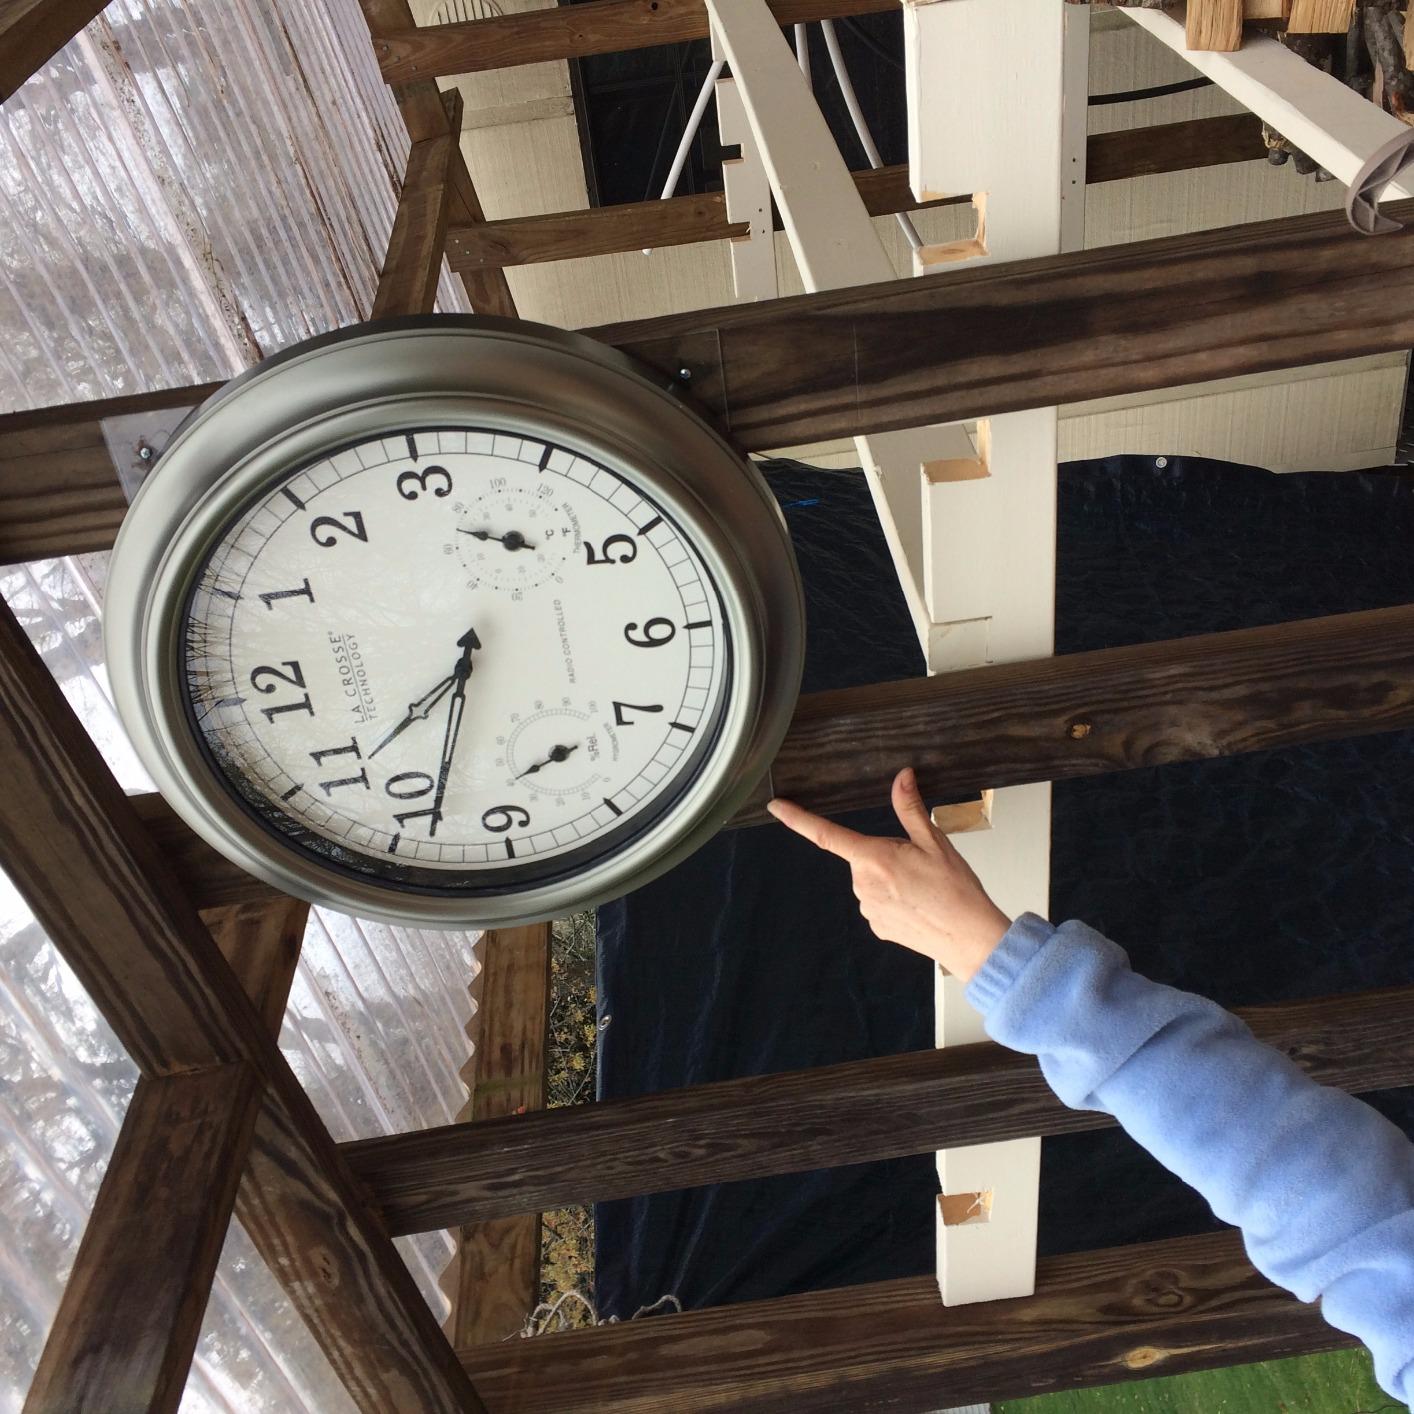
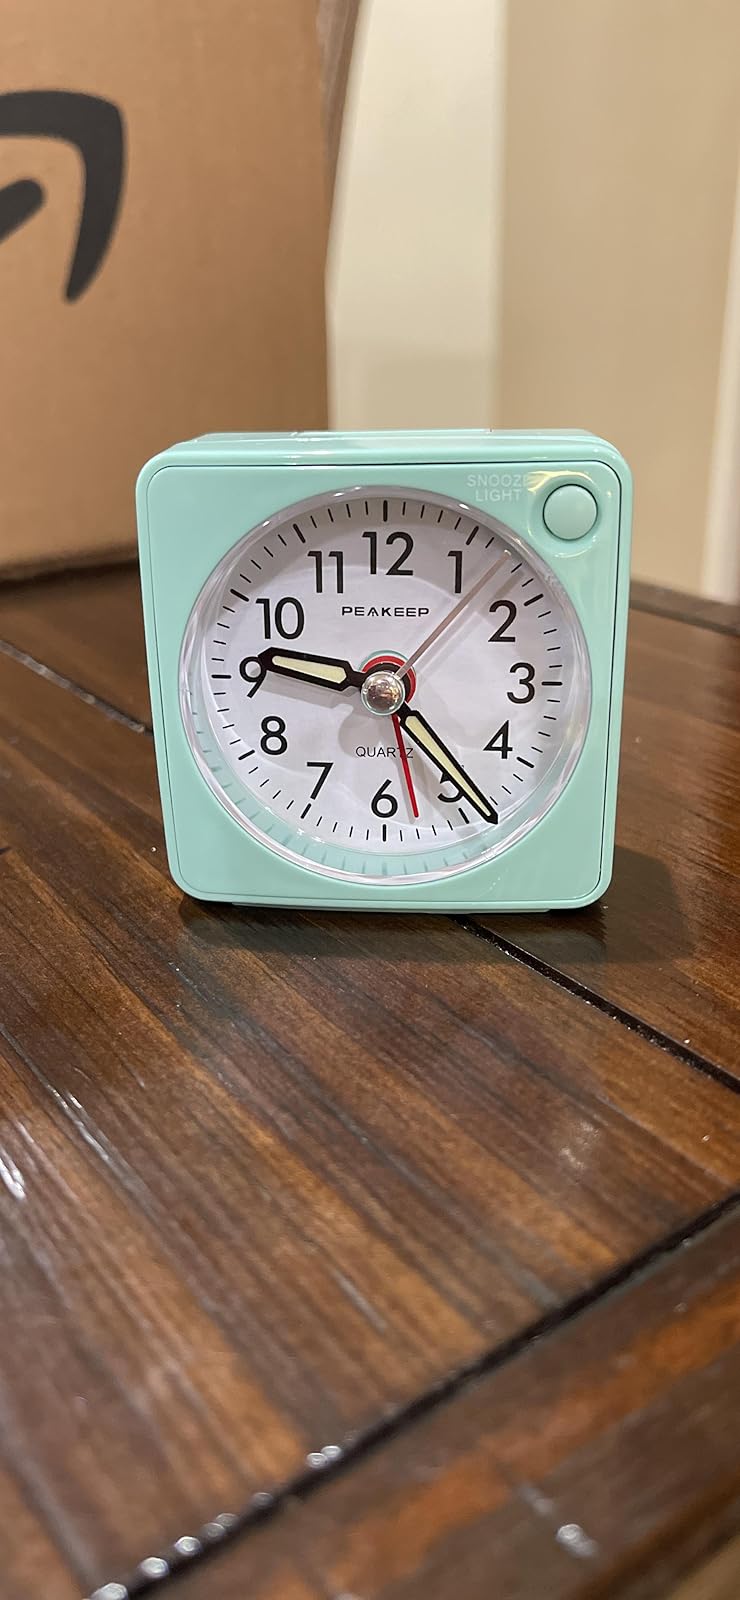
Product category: clock
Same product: no